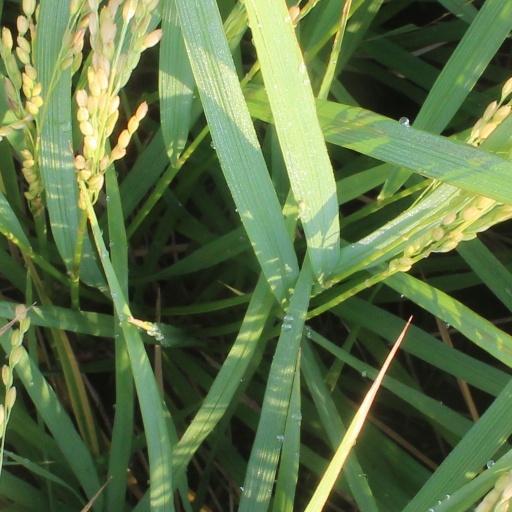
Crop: rice